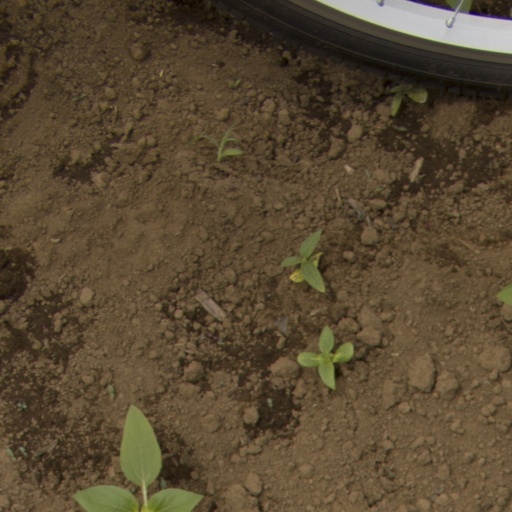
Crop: Jerusalem artichoke